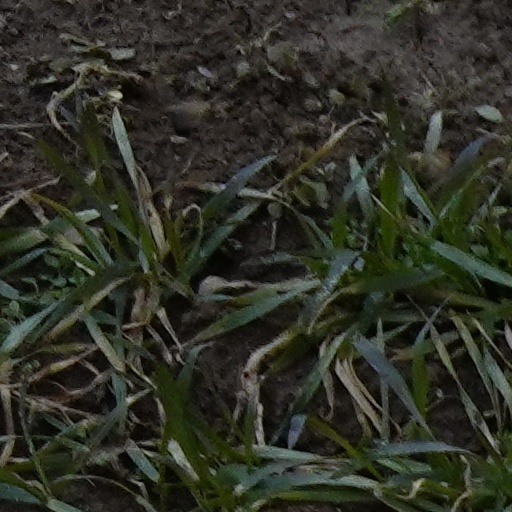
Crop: wheat